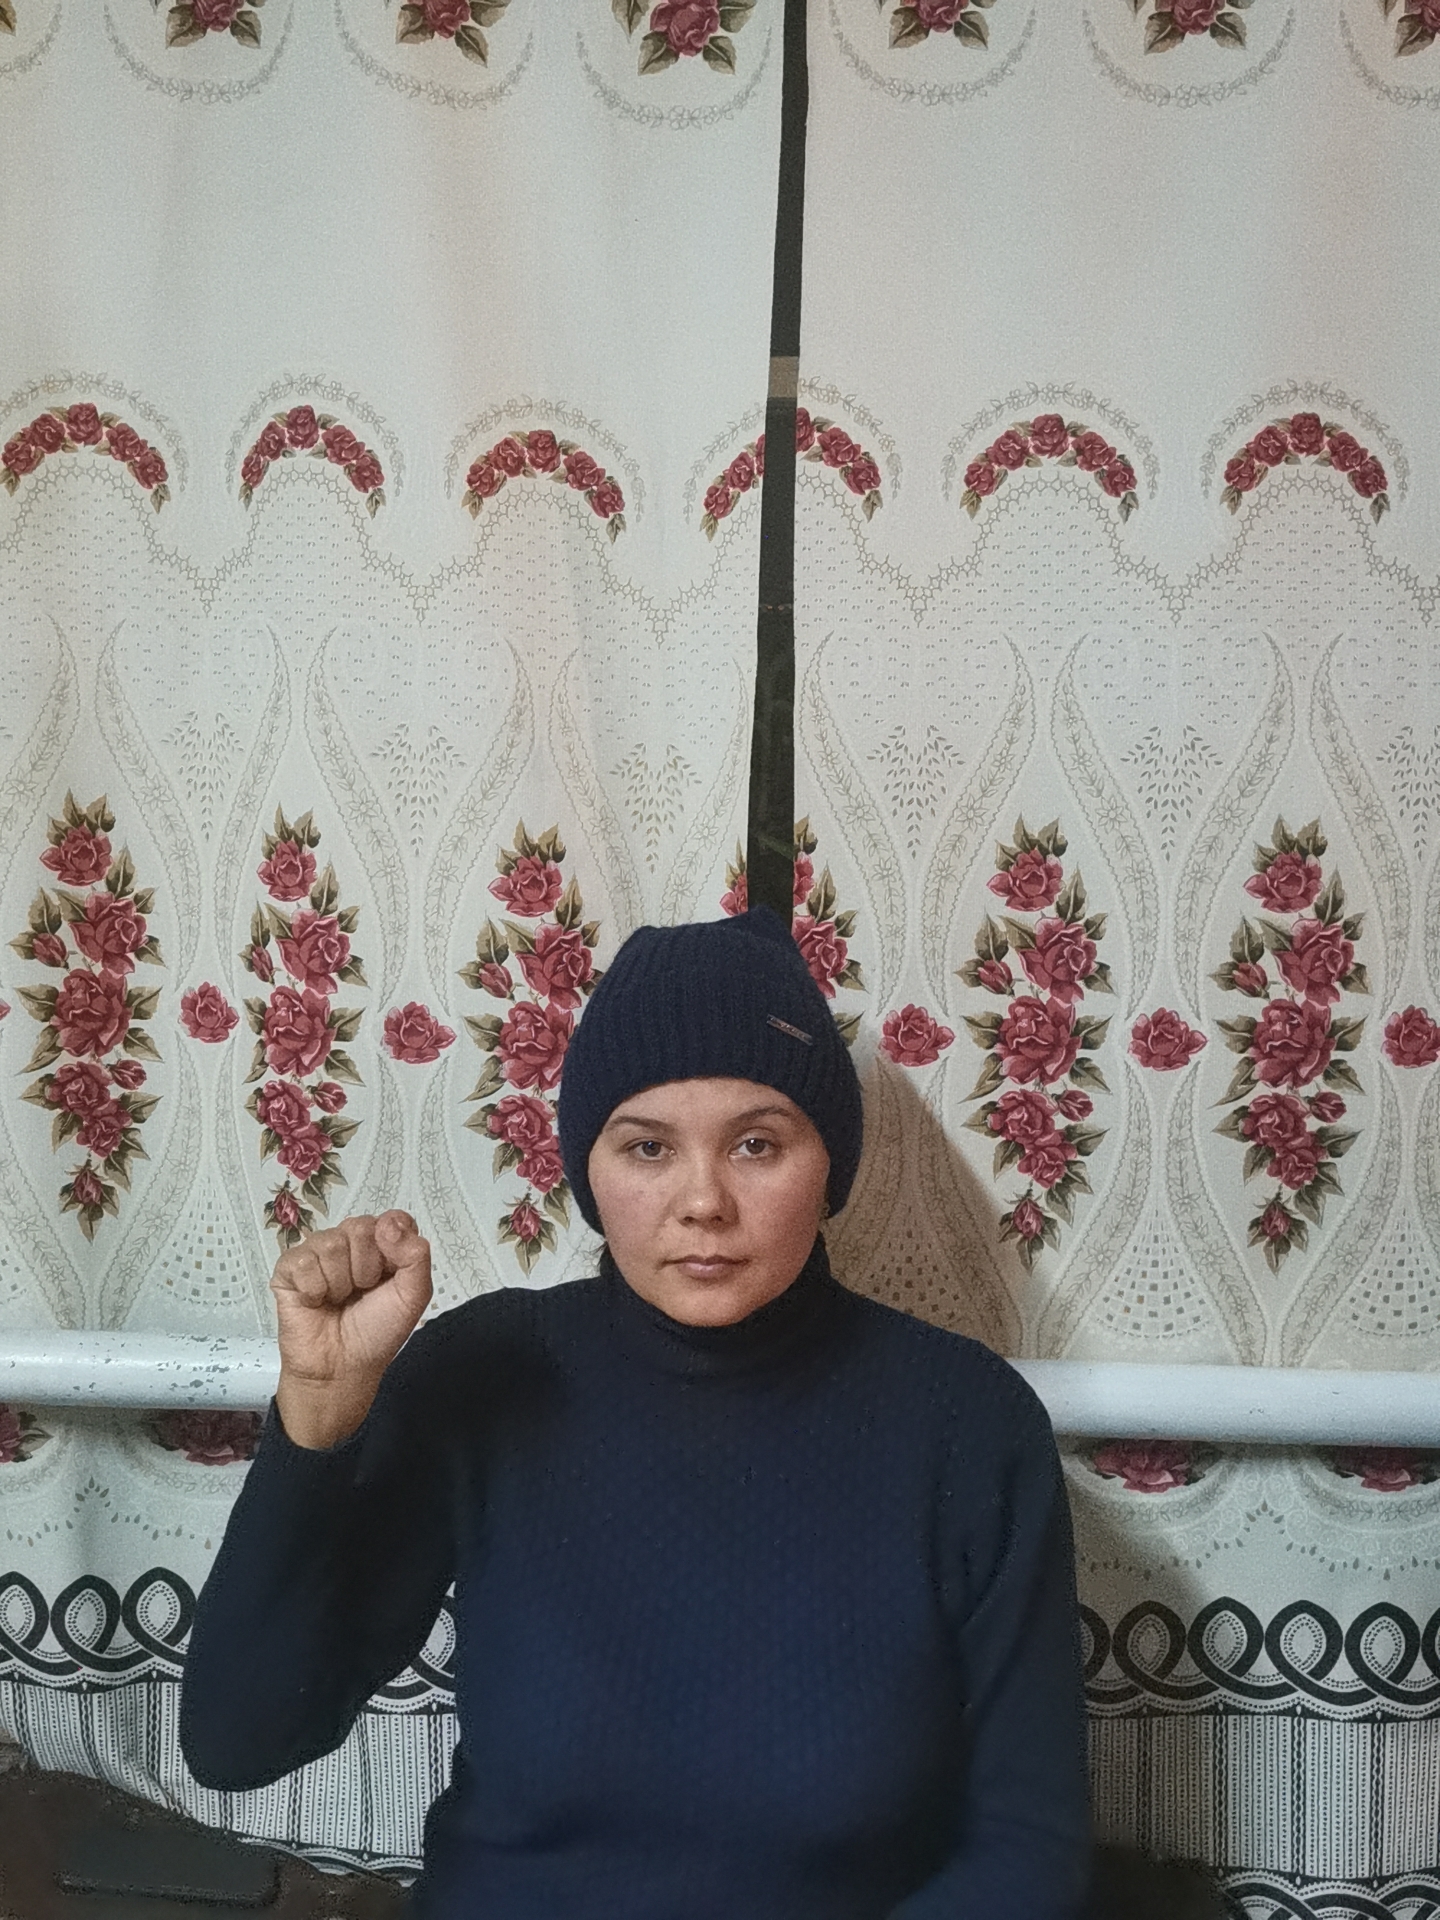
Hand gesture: fist